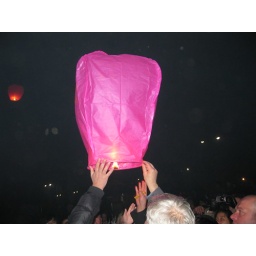
Lighting paper lanterns-chinese new year-hundreds flying in the air